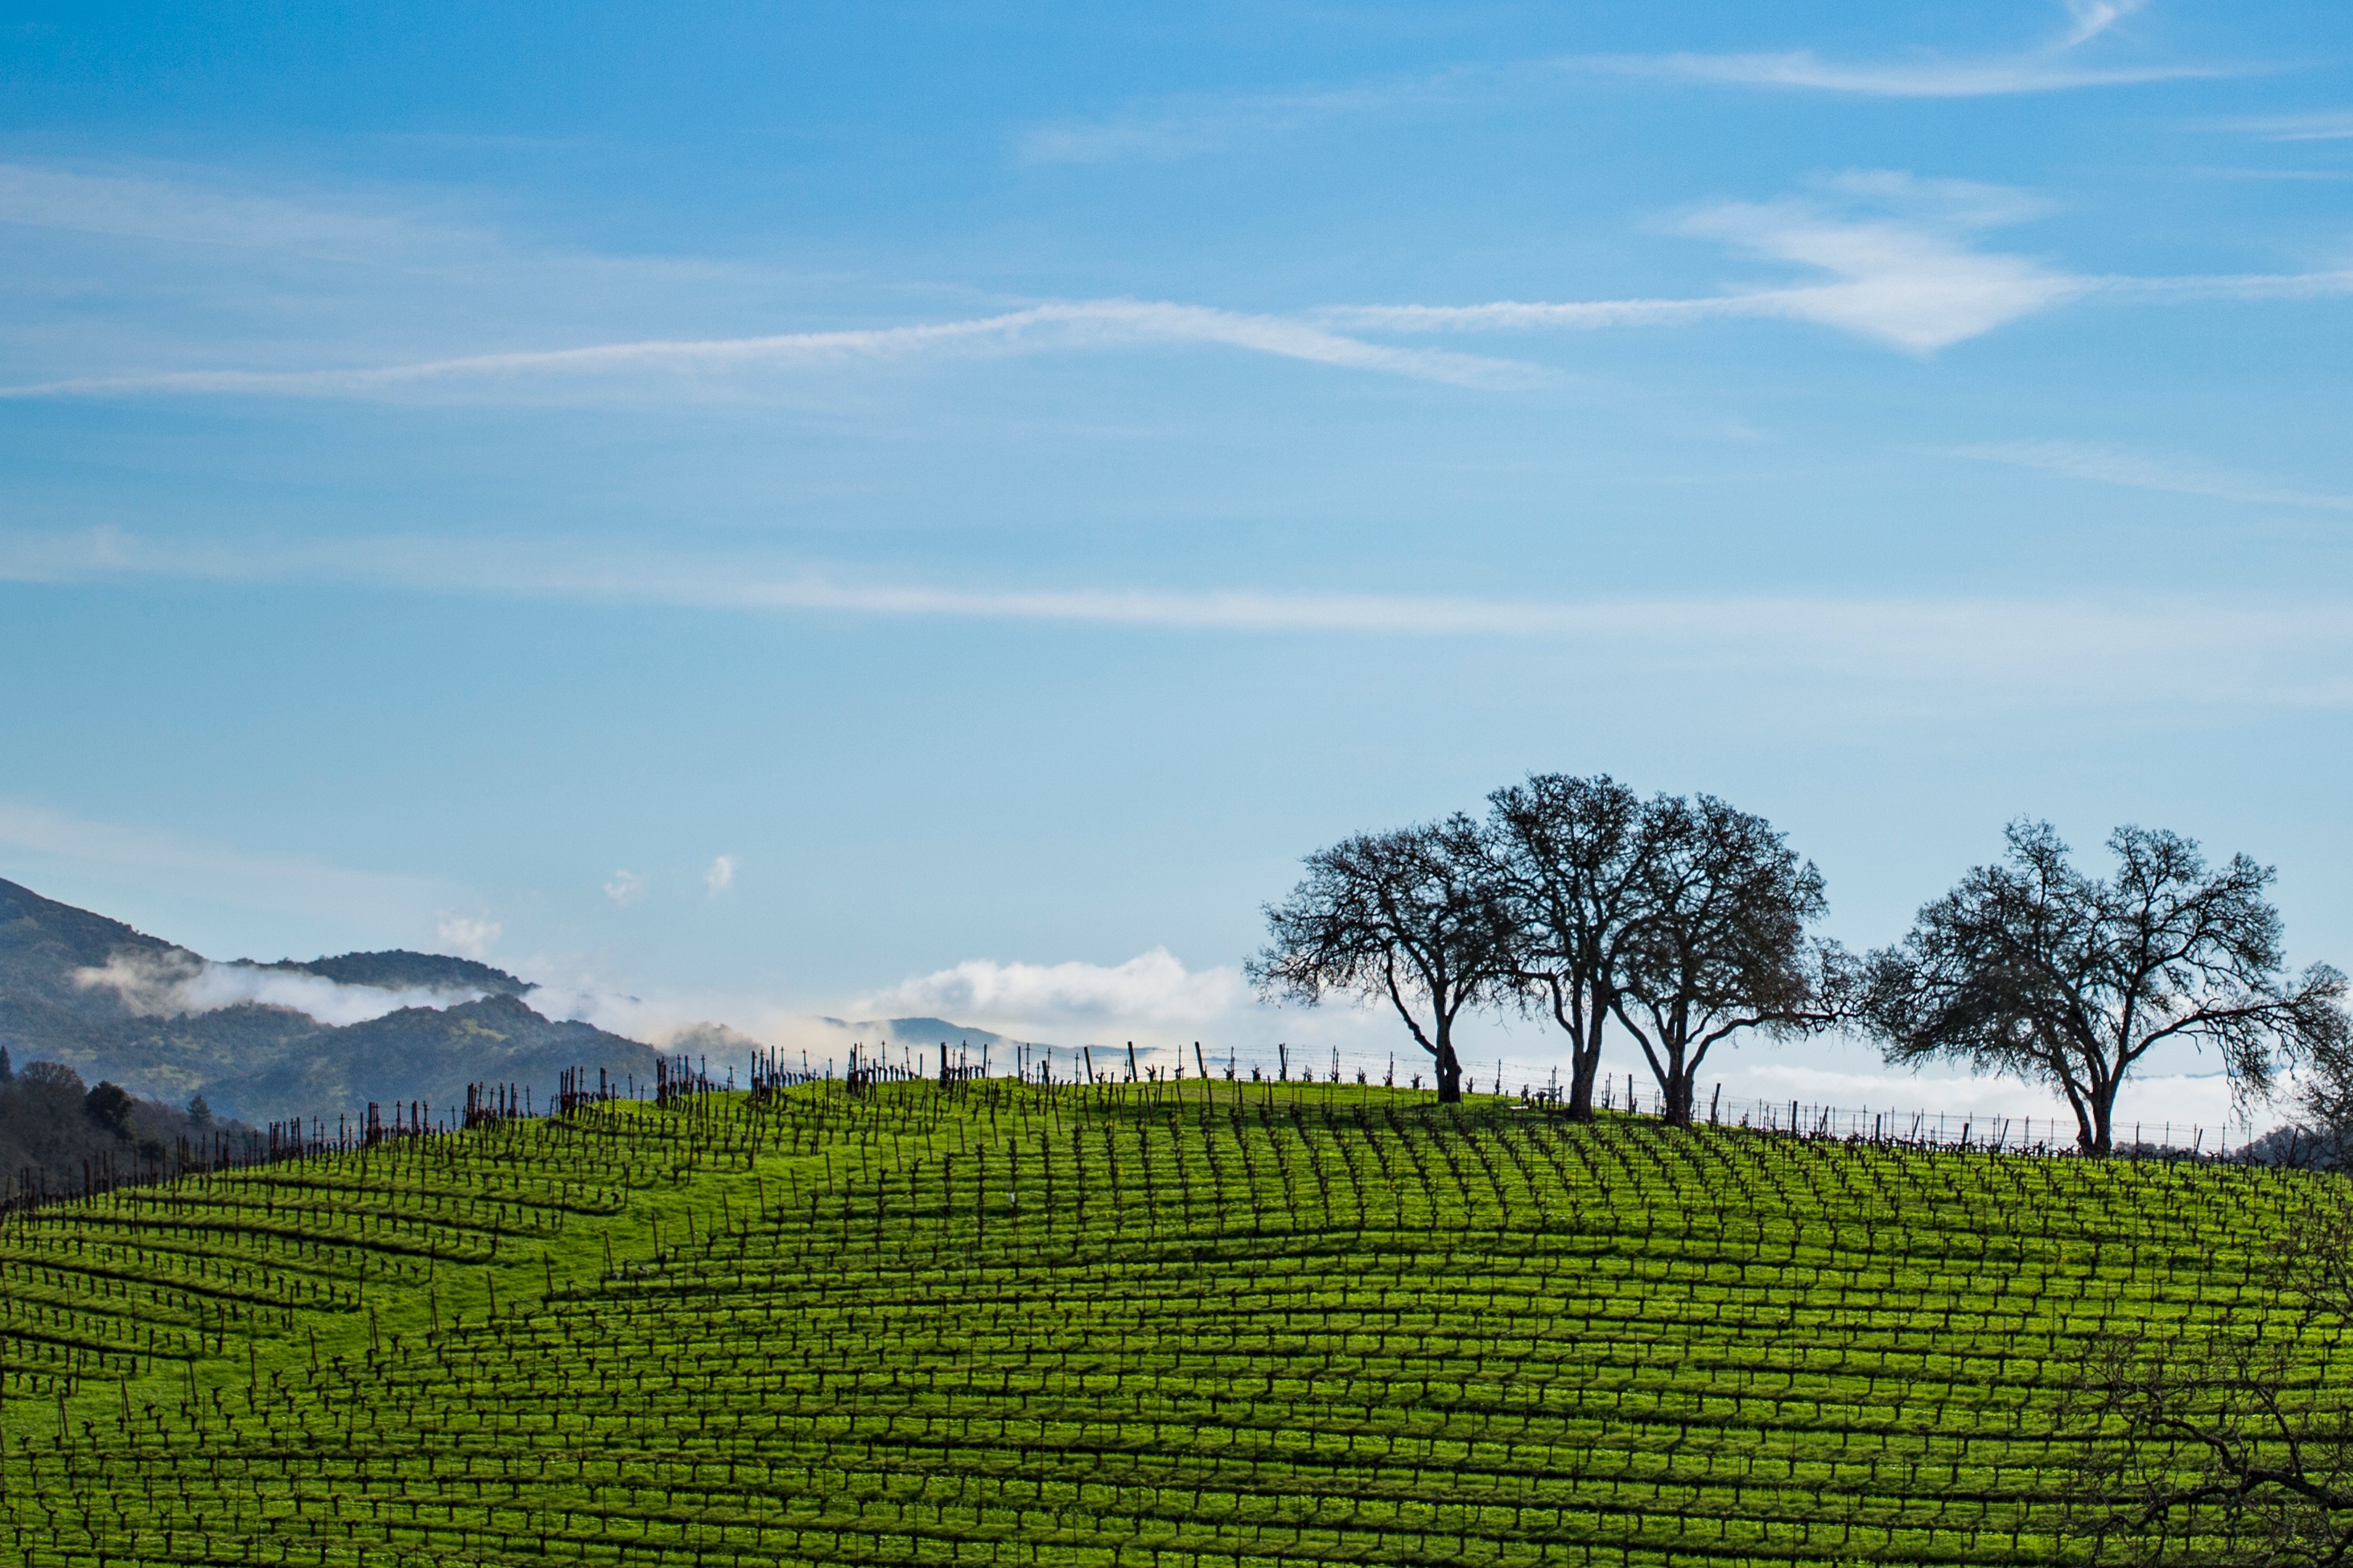
landscape, tree, grass, horizon, cloud, plant, sky, field, farm, meadow, sunlight, hill, flower, green, pasture, agriculture, plain, grassland, plantation, plateau, rural area, grass family